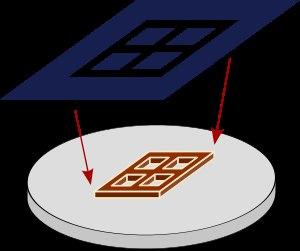
Un masque photographique est un gabarit avec des zones transparentes ou évidées et des zones opaques, laissant passer la lumière selon un motif précis. Les masques photographiques sont communément utilisés en photolithographie.